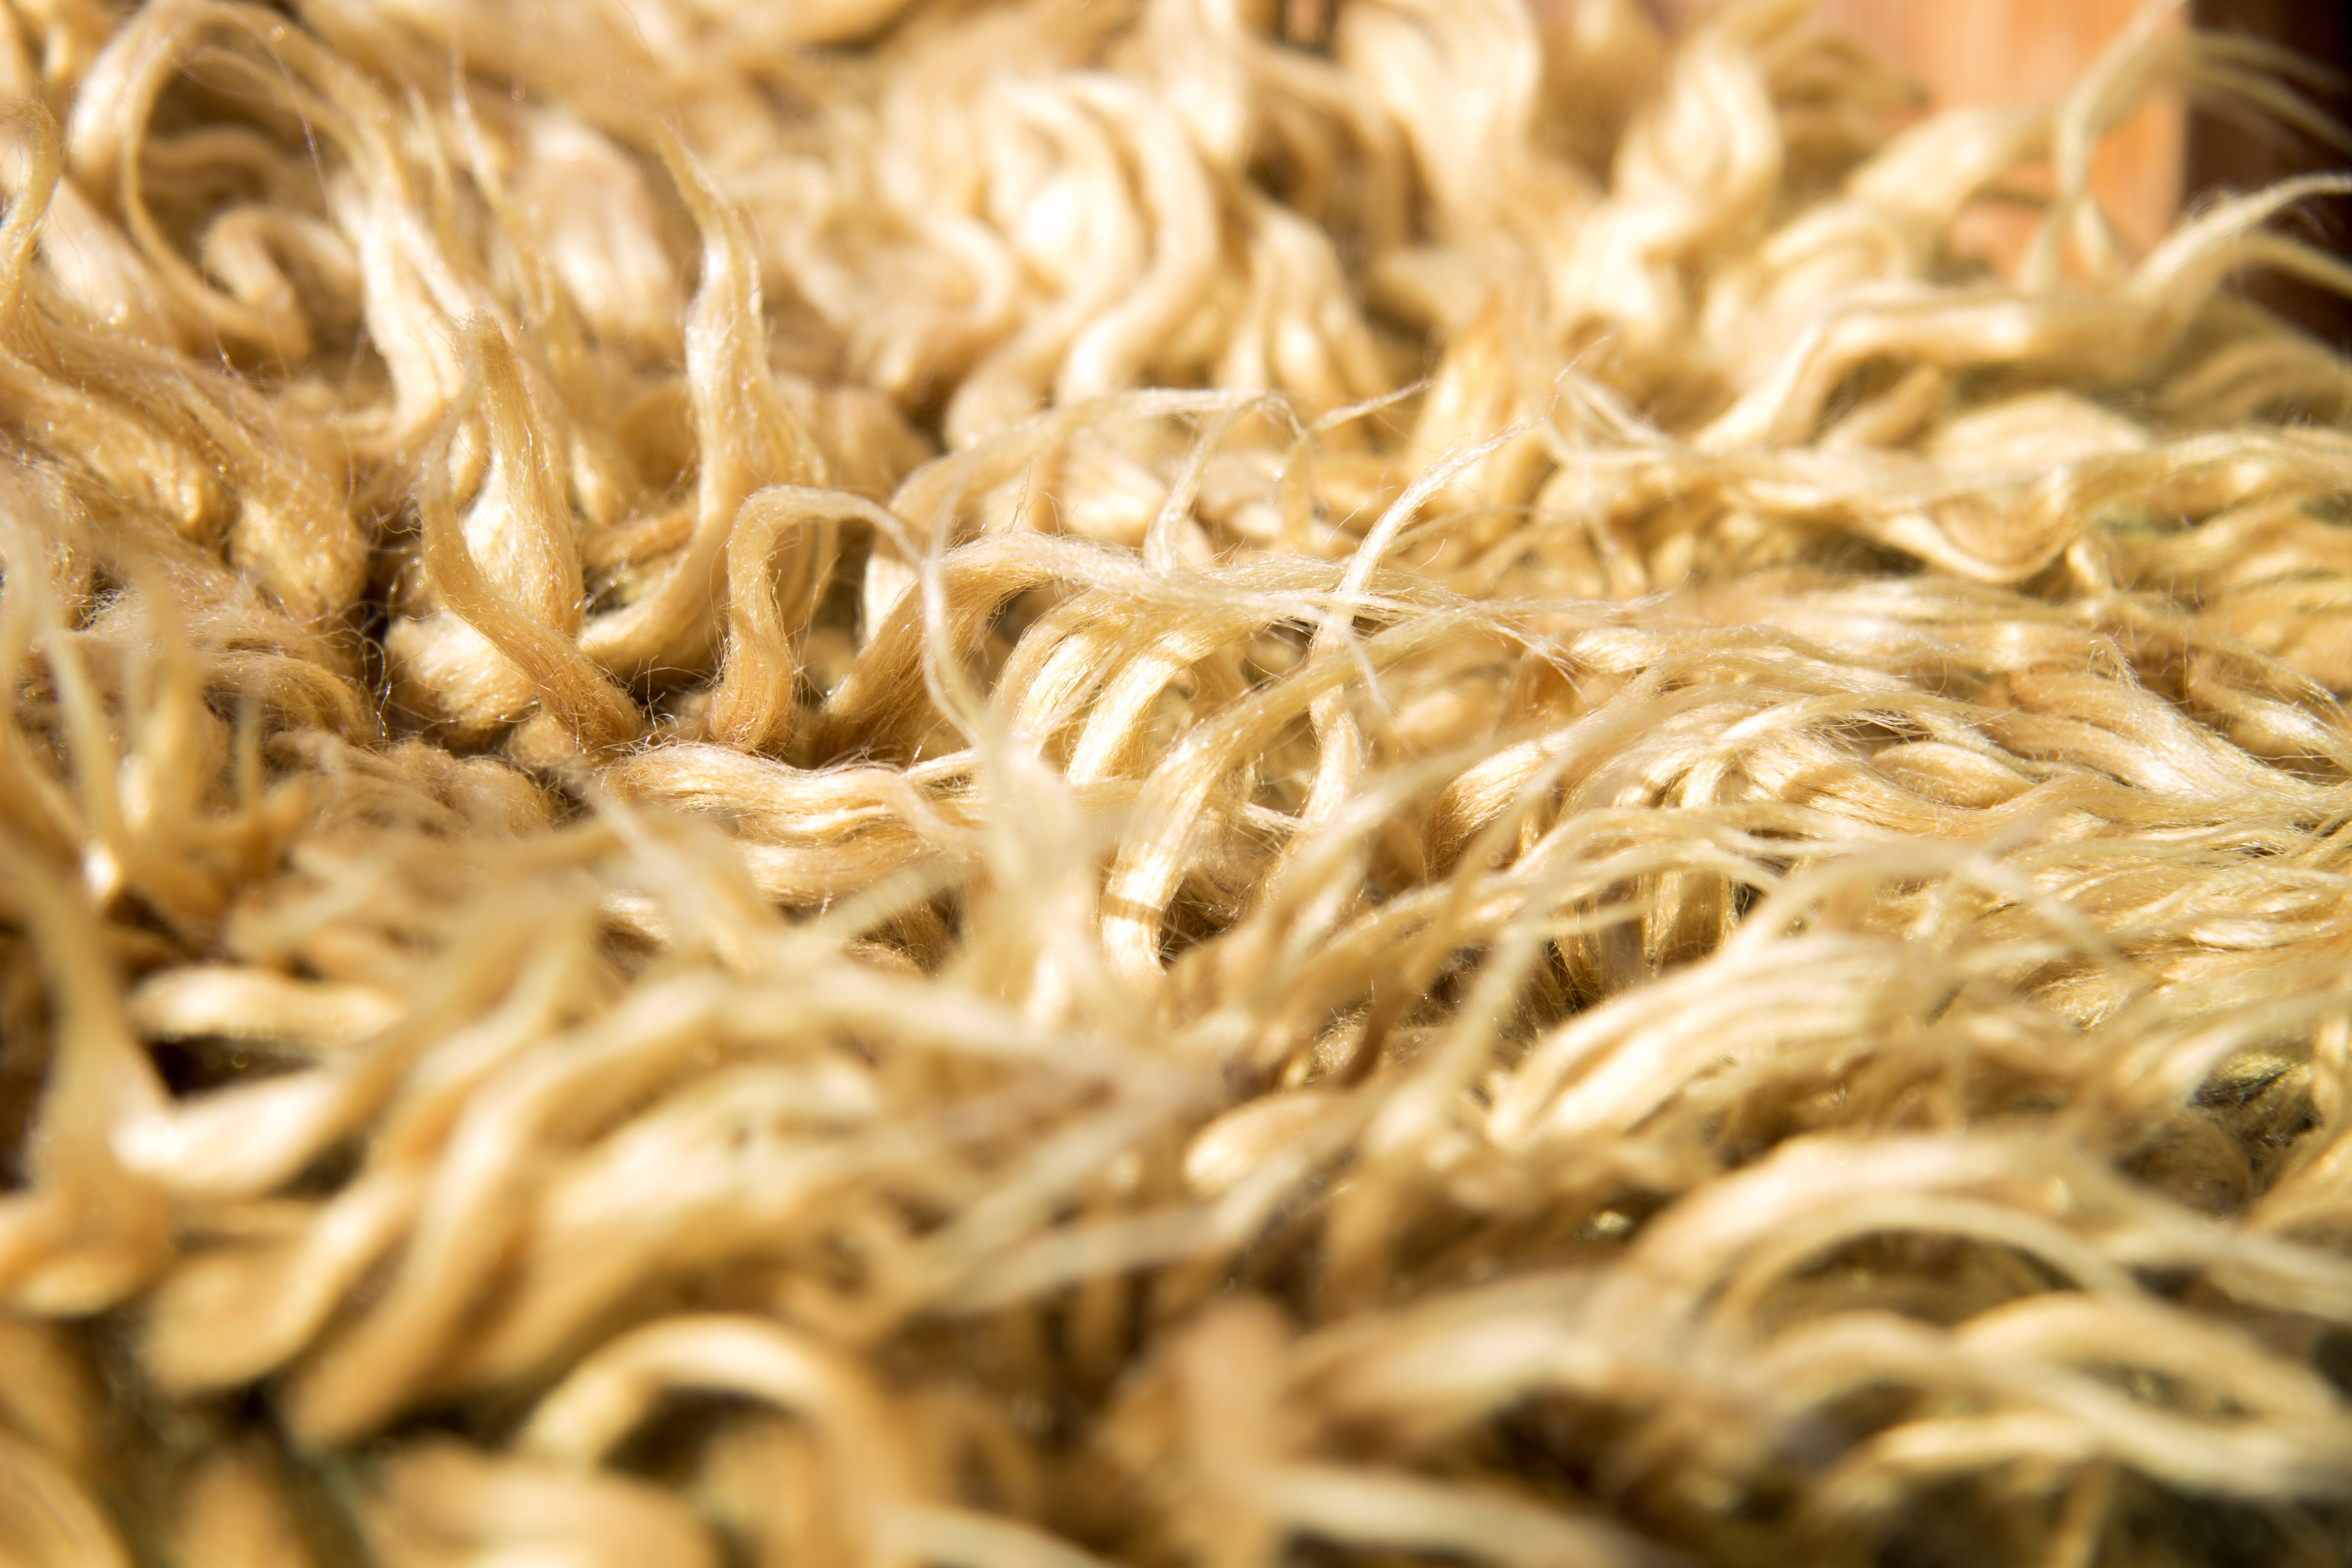
hair, dish, food, produce, crop, agriculture, plaid, cuisine, wool, sparkle, quilt, close up, beast, flounder, grass family